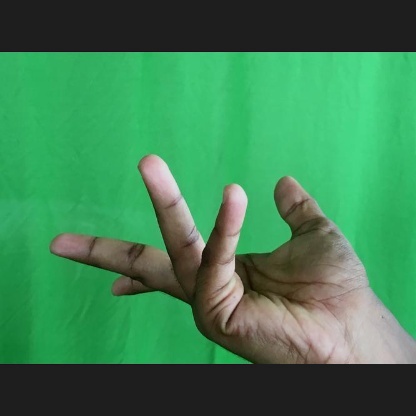
Mudra: Alapadmam